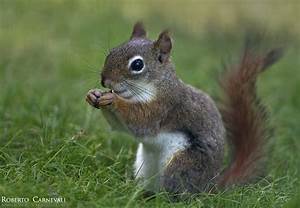
Label: scoiattolo